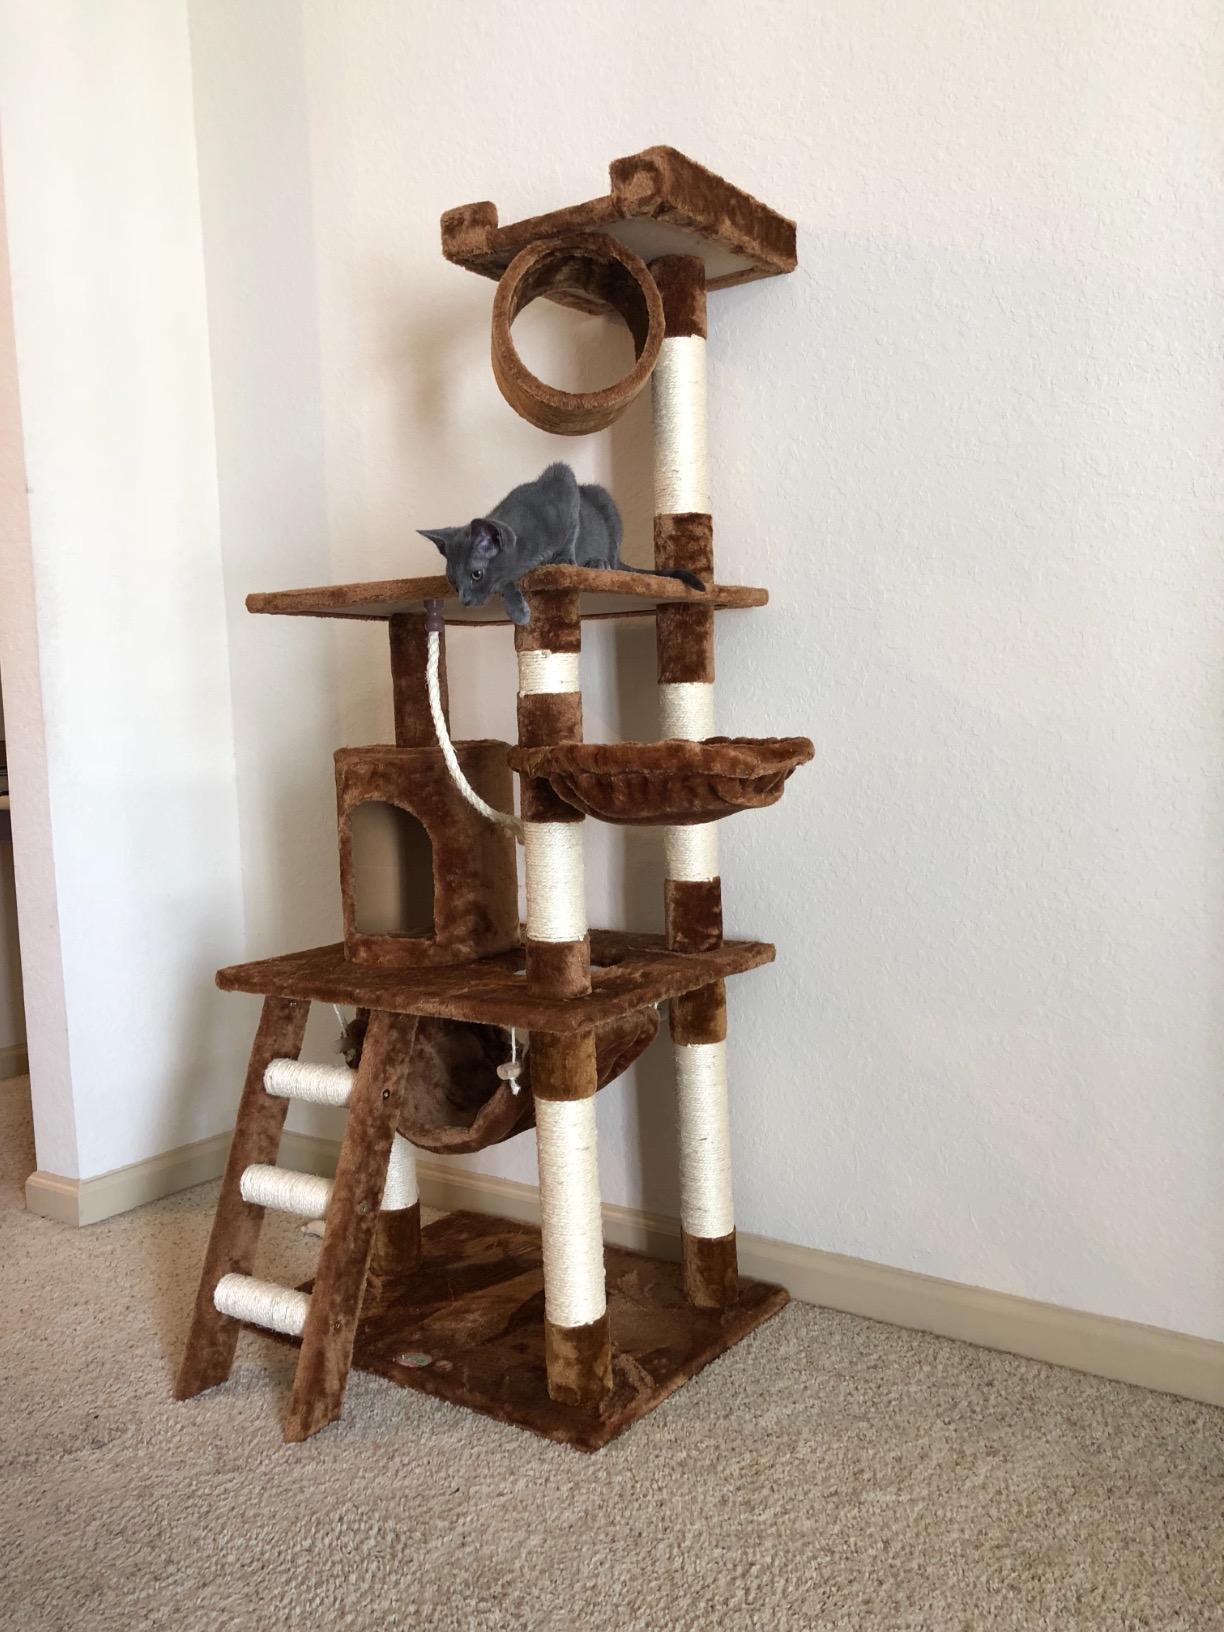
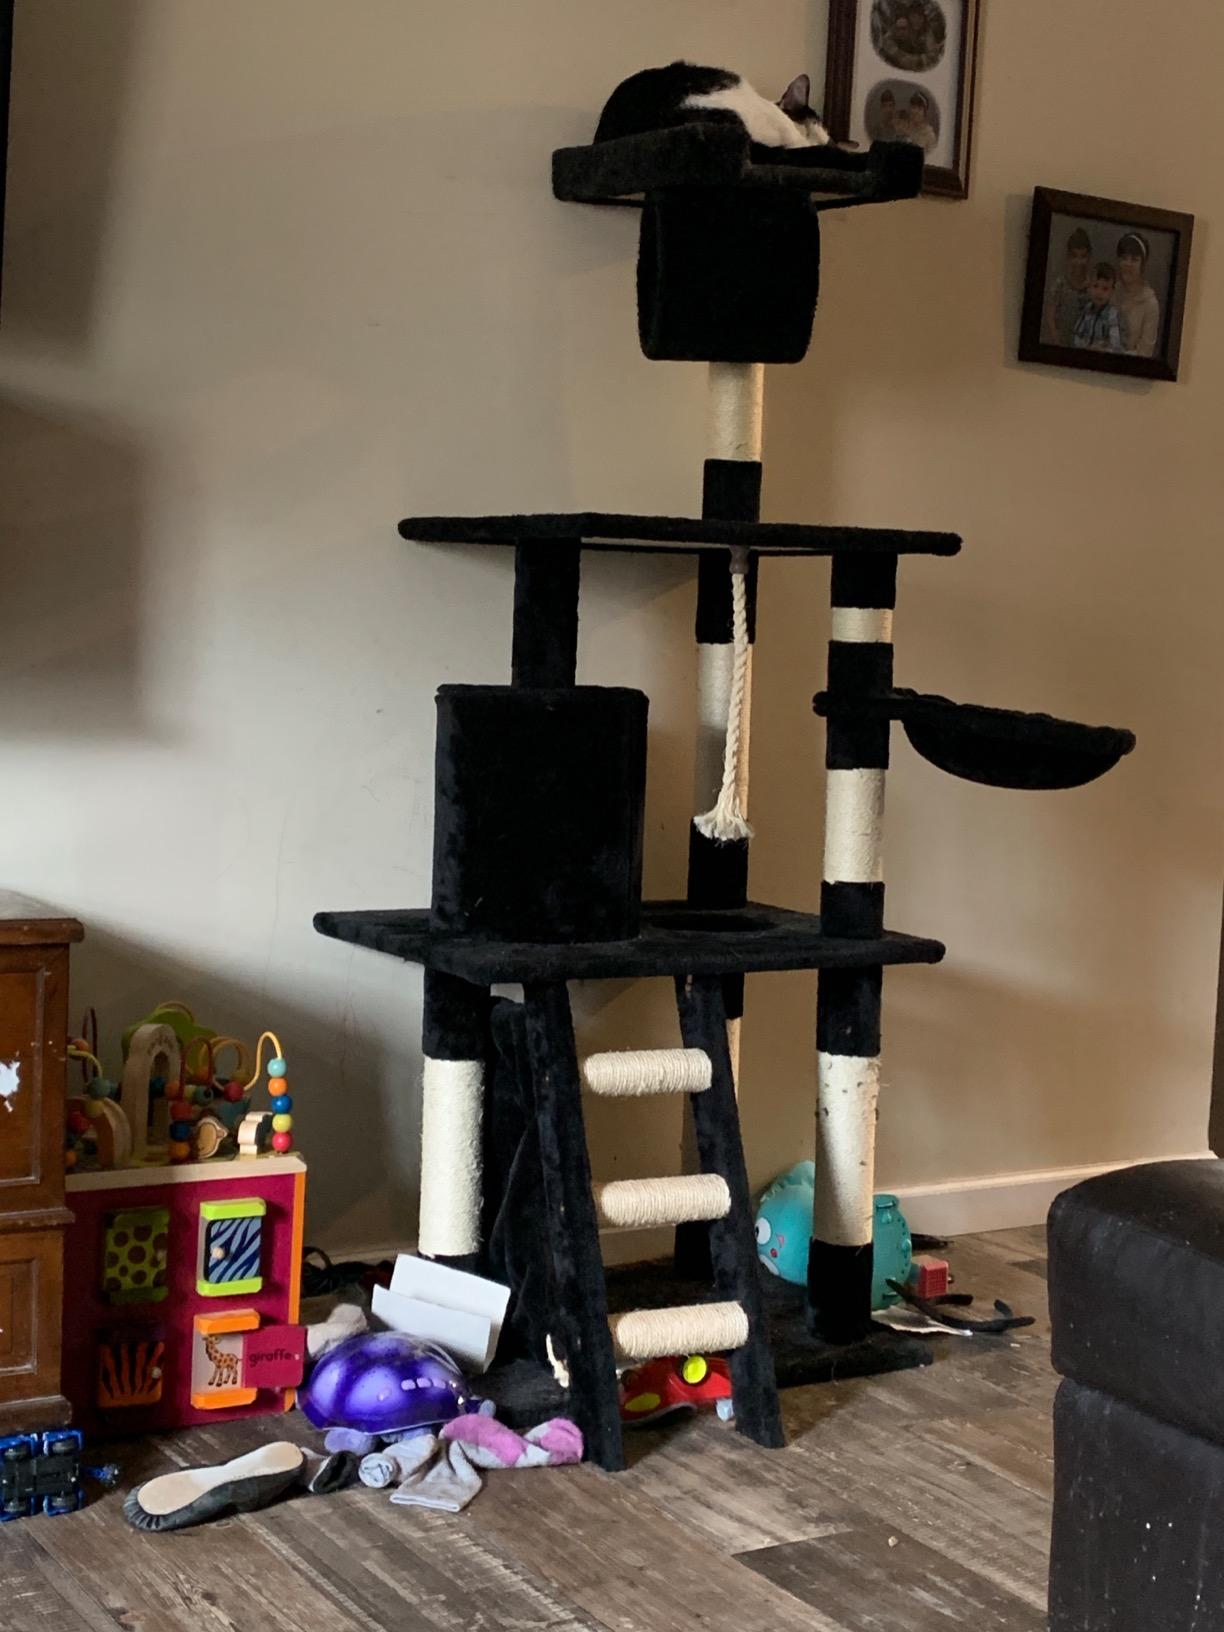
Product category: items_cat tree
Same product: no